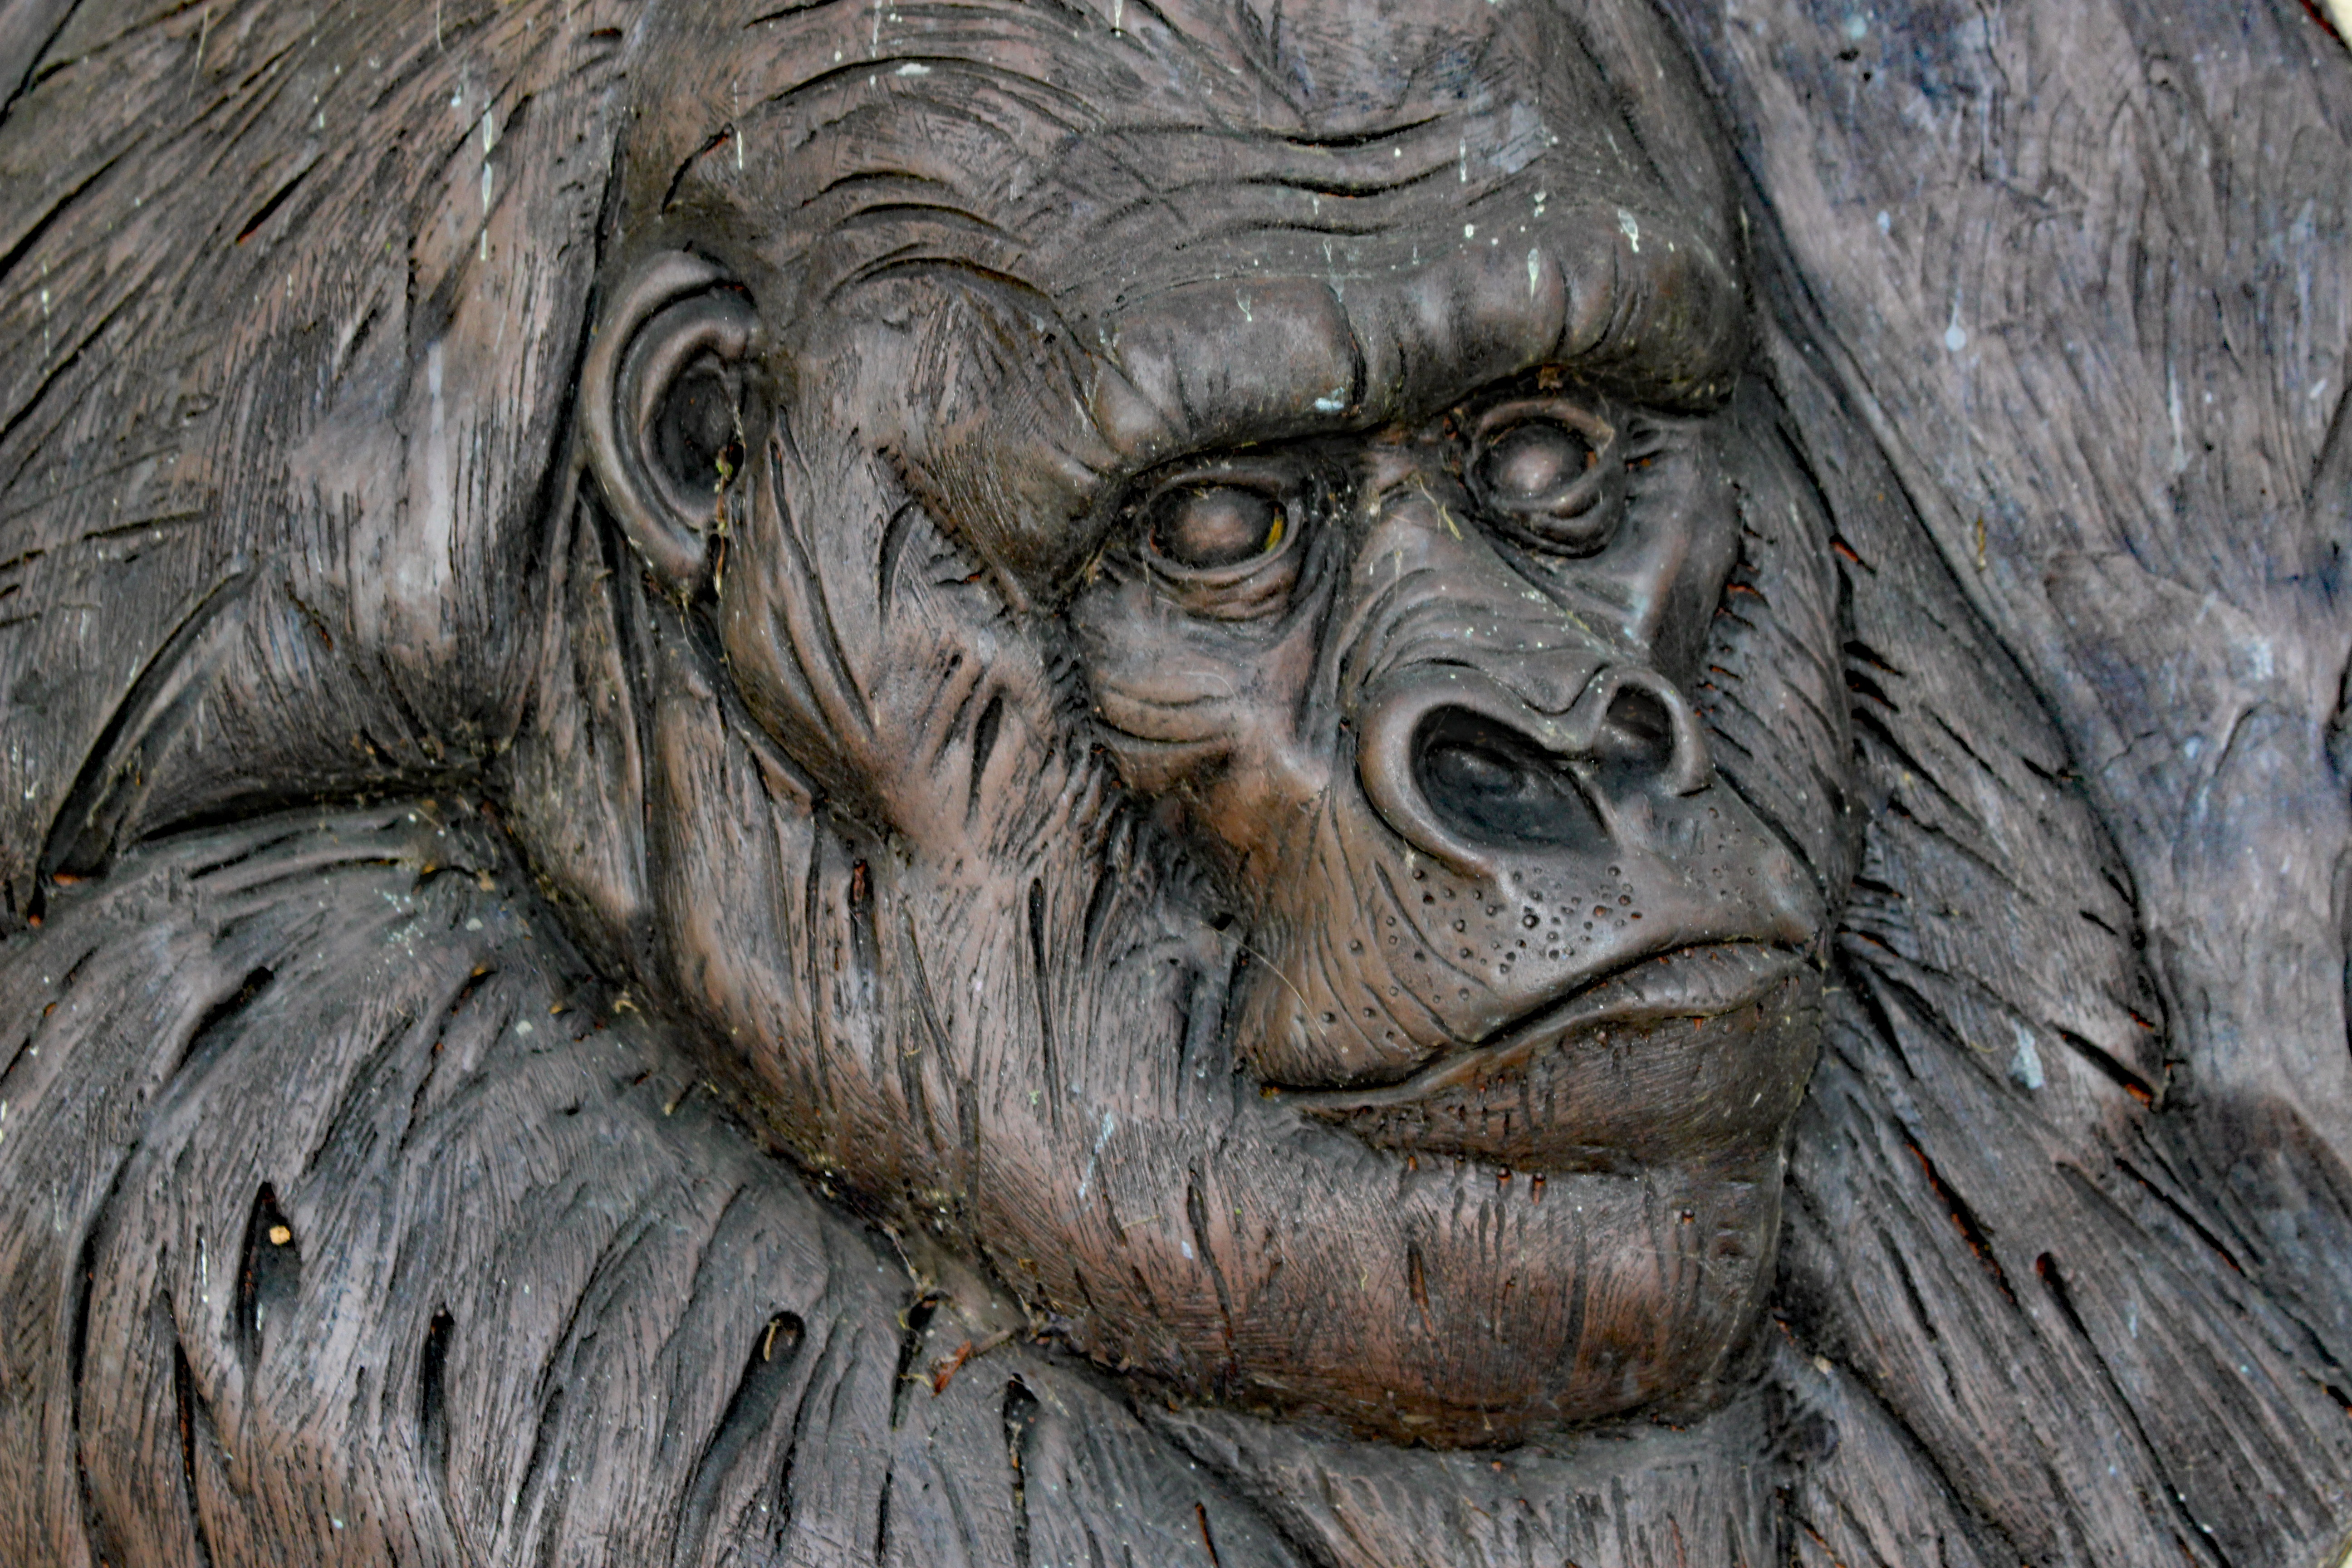
wood, wildlife, statue, monkey, primate, gorilla, face, sculpture, art, temple, wooden, head, plaque, big, carving, silverback, ancient history